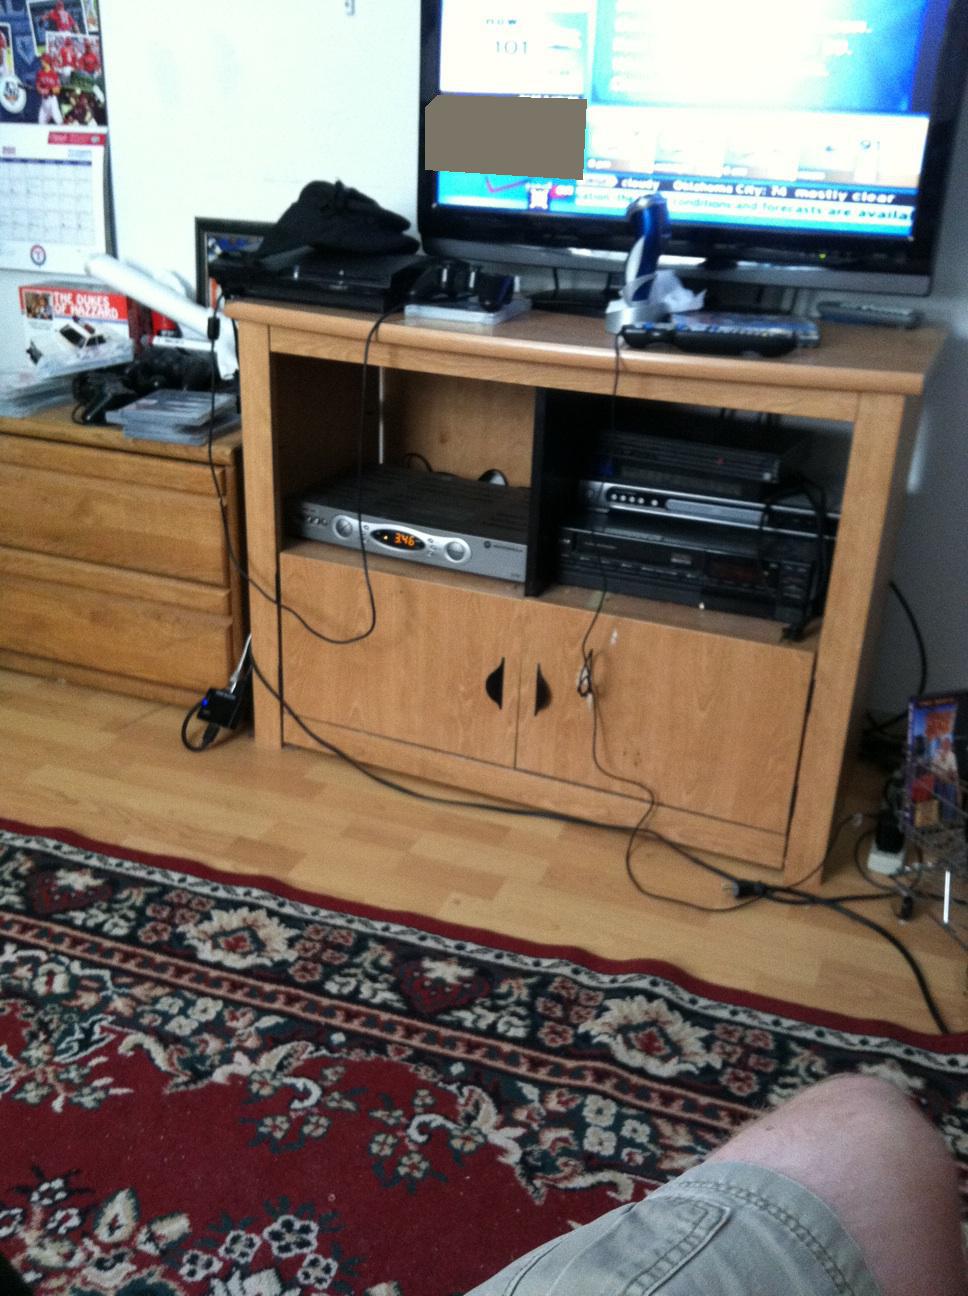Question: What time is it on my set top box--on my silver thing?
Answer: unanswerable